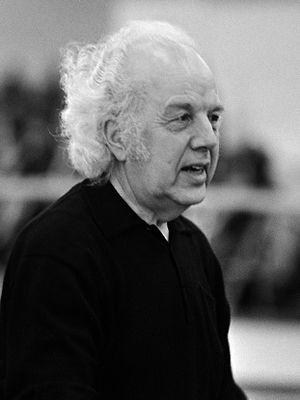
Kurt Jooss, né le 12 janvier 1901 à Wasseralfingen en Allemagne et mort le 22 mai 1979 à Heilbronn, est un danseur, chorégraphe et pédagogue allemand.